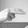
ASL letter: H